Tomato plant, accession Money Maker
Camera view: vertical (180 deg); turntable rotation: 60 degrees
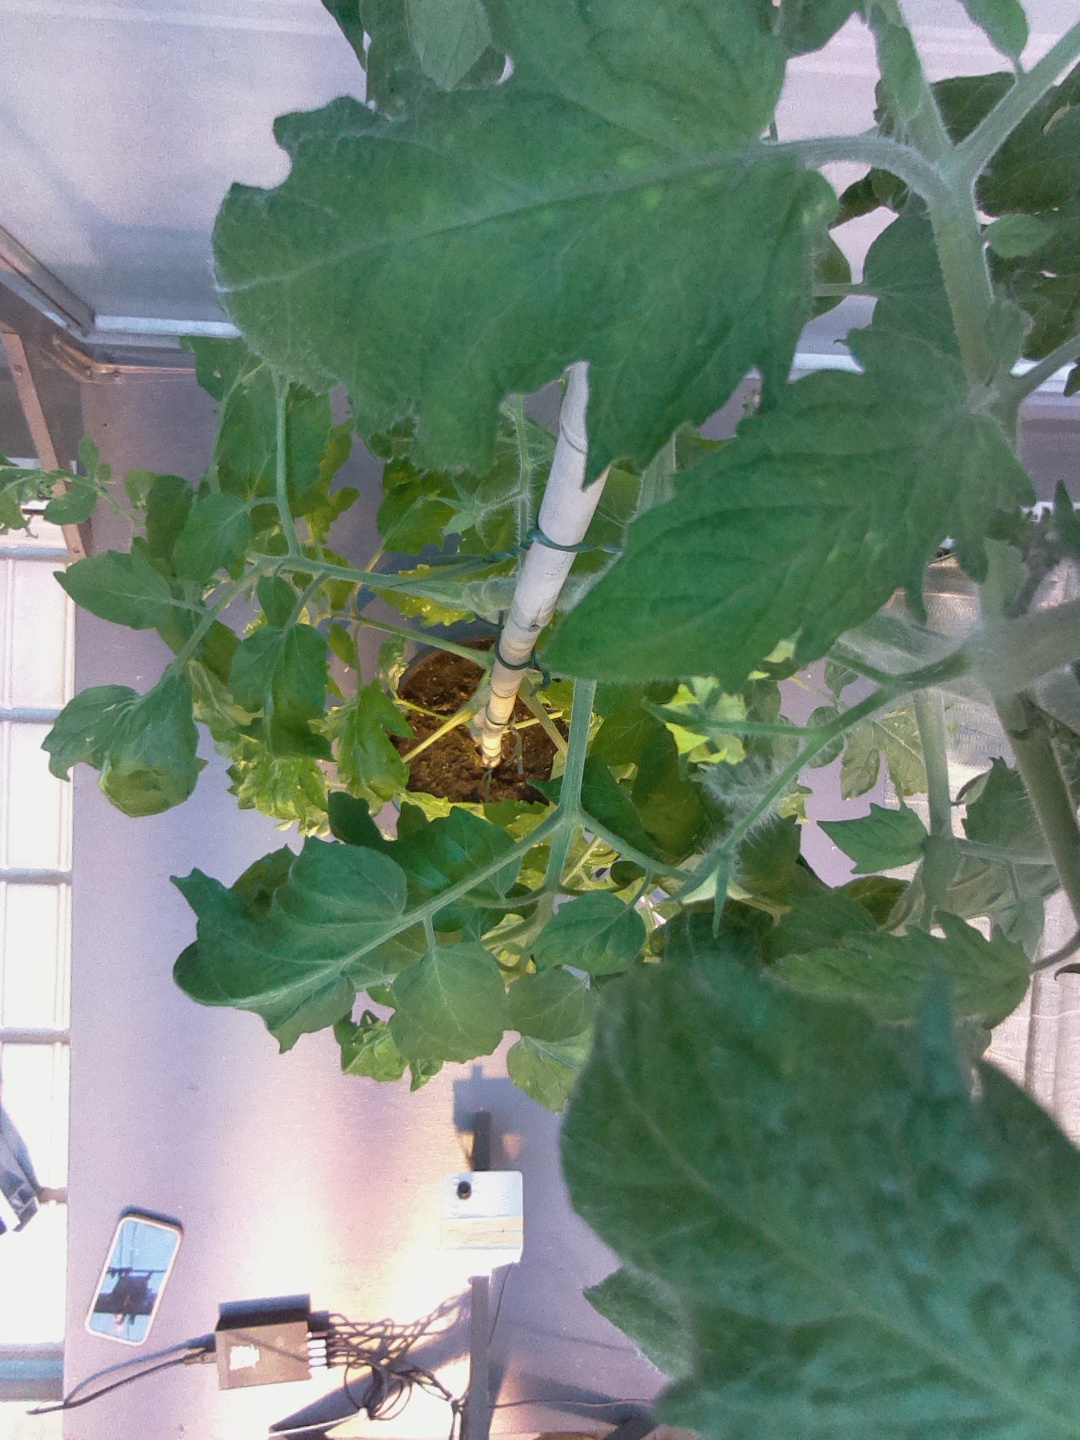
BBCH growth stage 66: Full flowering, 60%-70% of flowers open, more petals falling